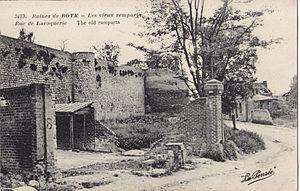
Carte postale ancienne éditée par La Pensée, n°3433 :Ruines de ROYE - Les vieux remparts - Rue de Lavacquerie
Roye est une commune française, chef lieu de canton et siège de la communauté de communes du Grand Roye, située dans le département de la Somme, en région Hauts-de-France.